Sergey Koliukh

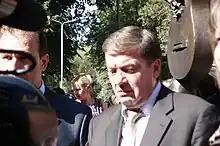

Sergey Mikhaylovich Koliukh (born 27 October 1960 in Voronezh, Russian SFSR, Soviet Union) is a Russian political figure. He has served as mayor of Voronezh from 11 March 2008 to March 13, 2013.